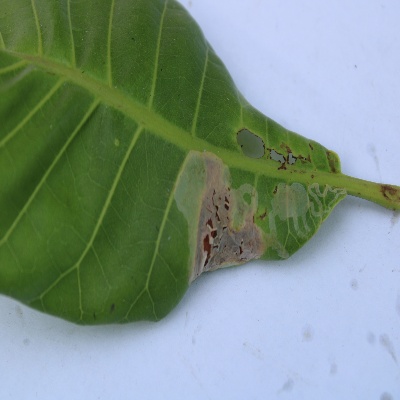
Crop: Cashew
Condition: leaf miner